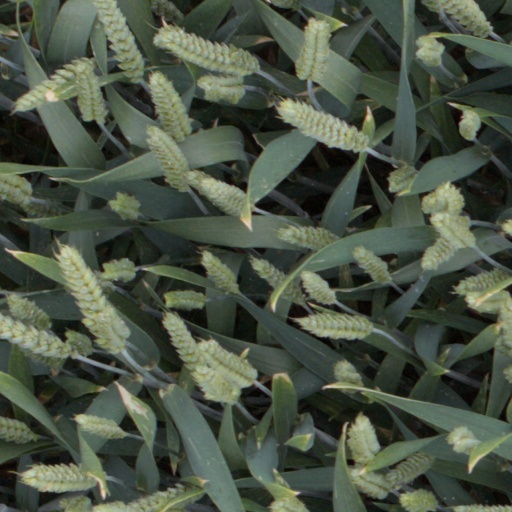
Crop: wheat